Jace Fry

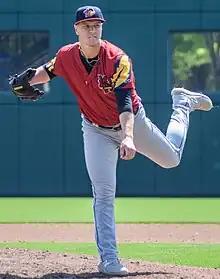
Fry with the Toledo Mud Hens in 2023

Jace Hayden Fry (born July 9, 1993) is an American former professional baseball pitcher. He played in Major League Baseball (MLB) for the Chicago White Sox. Prior to his professional career, he played college baseball for the Oregon State Beavers.